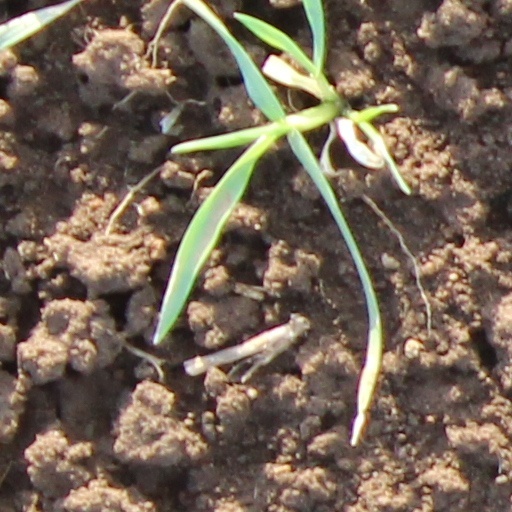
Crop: wheat